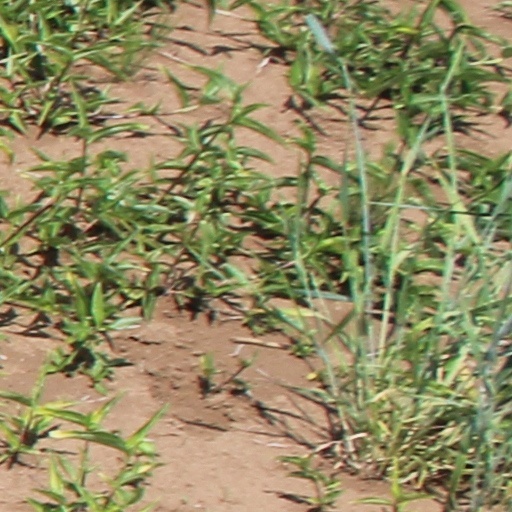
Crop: wheat